Need for Speed: Nitro

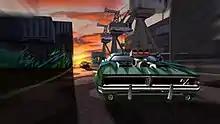
"Need for Speed: Nitro" features disproportionate real-life vehicles.

Events feature different modes, namely circuits, elimination races, drift challenges, speed trap challenges, drag races, and time attack challenges. Career mode allows players to compete in several cups and build up a roster of vehicles, while Arcade Mode lets players immediately jump into a race with customized difficulty and race conditions. During races, police will attempt to block and ram racers, causing damage that will reduce the players' top speed and amount of nitro available. Police are not in drag races. The game features power-up icons in the race that immediately repair vehicle damage or increase your opponents' police heat level. During a race, players are awarded "style points" based on performing powerslides and drafting, and nitro is recharged over time. There is small nitro and powerful nitro similar to the Wii version of "".